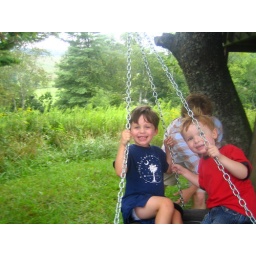
On the tire swing, by the tree house (yeah, seriously, this place is like kid heaven).